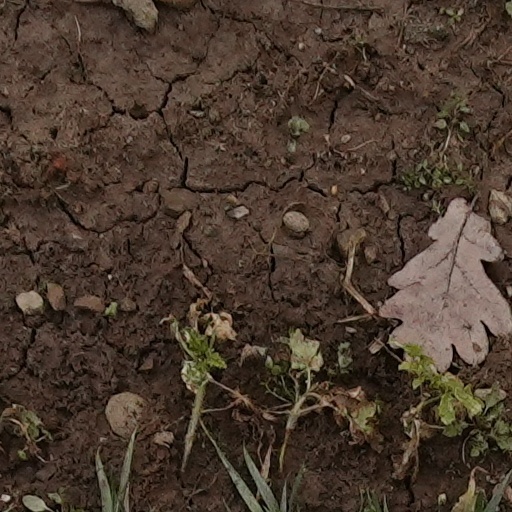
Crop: wheat